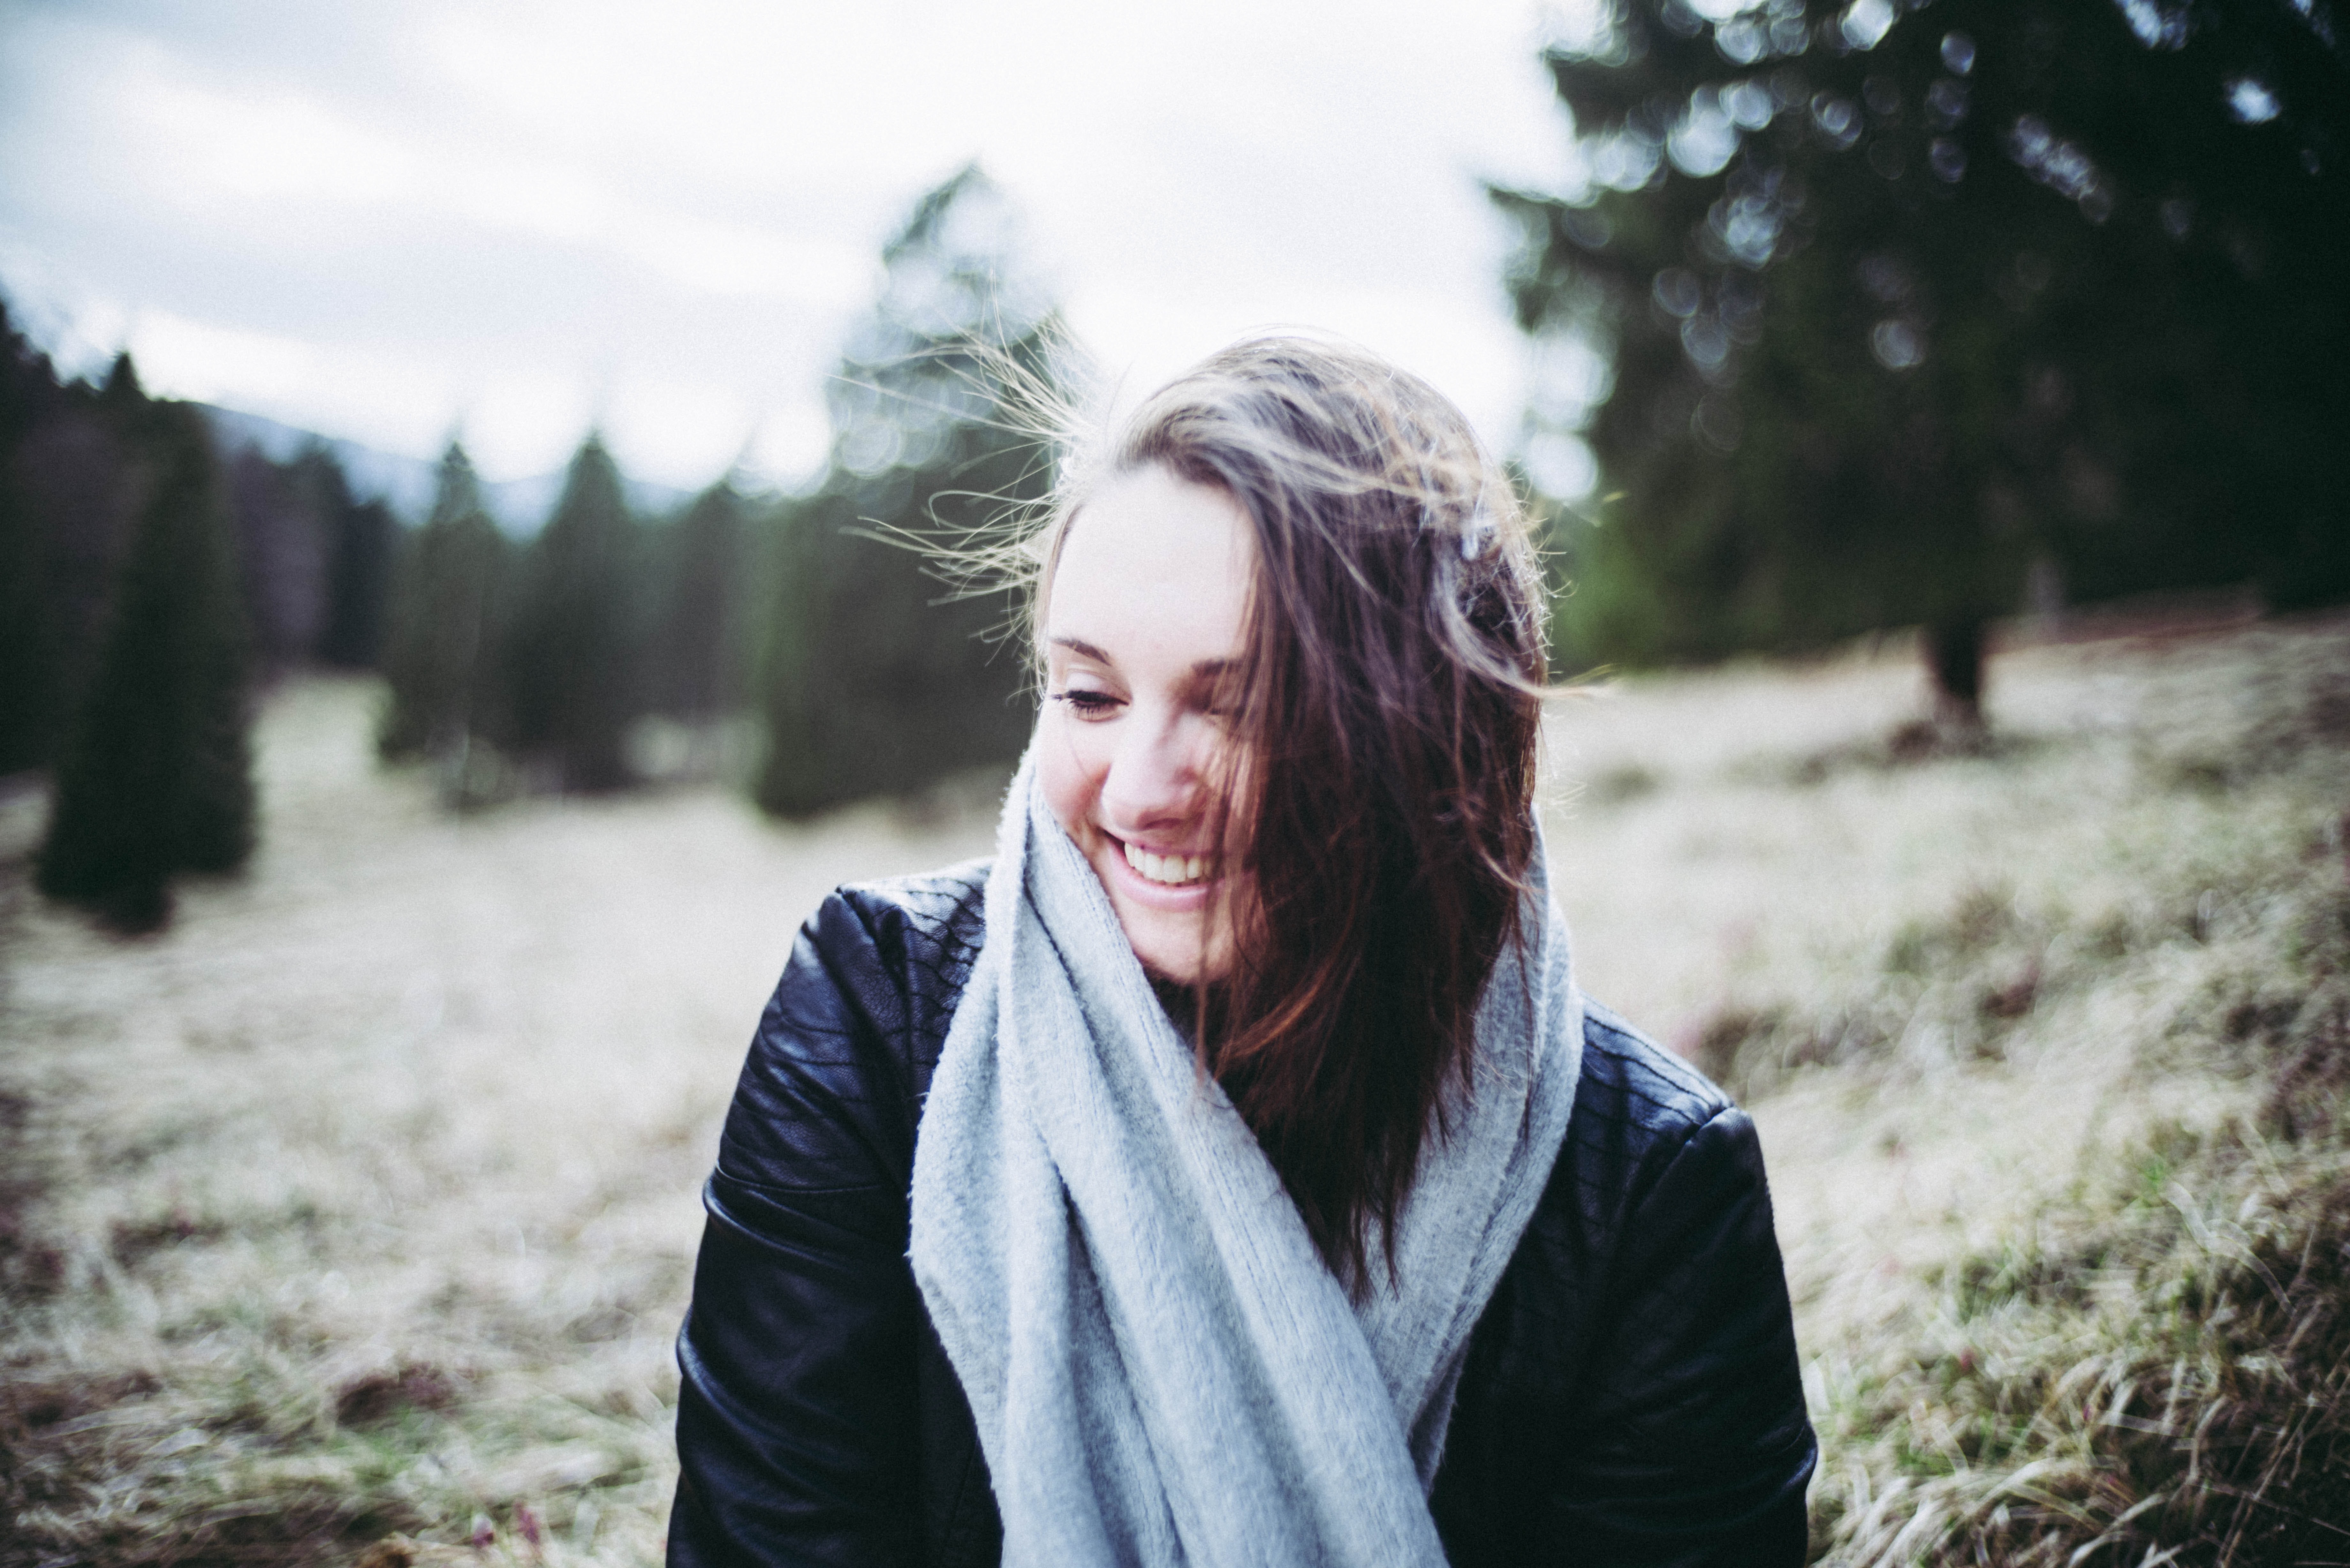
People in nature, hair, face, photograph, beauty, tree, blond, photography, grass, winter, sunlight, eye, forest, portrait photography, outerwear, long hair, smile, portrait, plant, brown hair, photo shoot, scarf, fur, flash photography